Mike Hammer: Murder Takes All

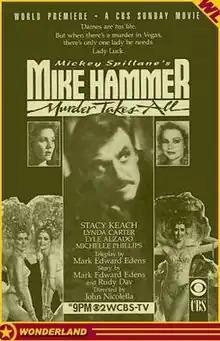
Movie cover

Mike Hammer: Murder Takes All is a 1989 American mystery crime thriller television film. It starred Stacy Keach, Lynda Carter, Lindsay Bloom, Don Stroud, Michelle Phillips, Lyle Alzado, and Jim Carrey. It was filmed in Culver City, California and Las Vegas, Nevada. The film premiered on May 21, 1989 on CBS.